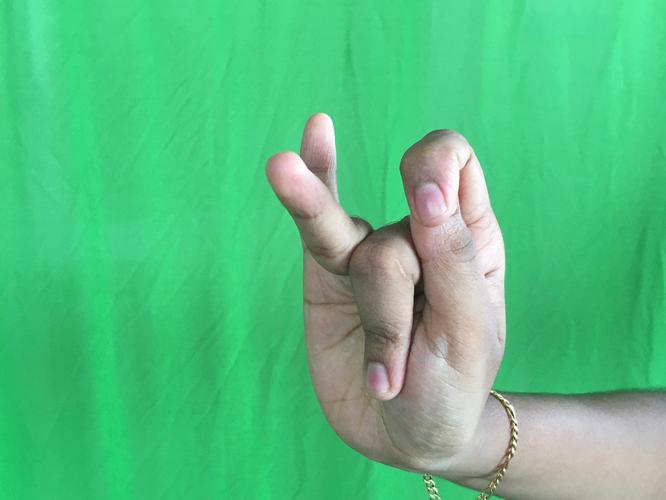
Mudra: Katakamukha_3
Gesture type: single_hand